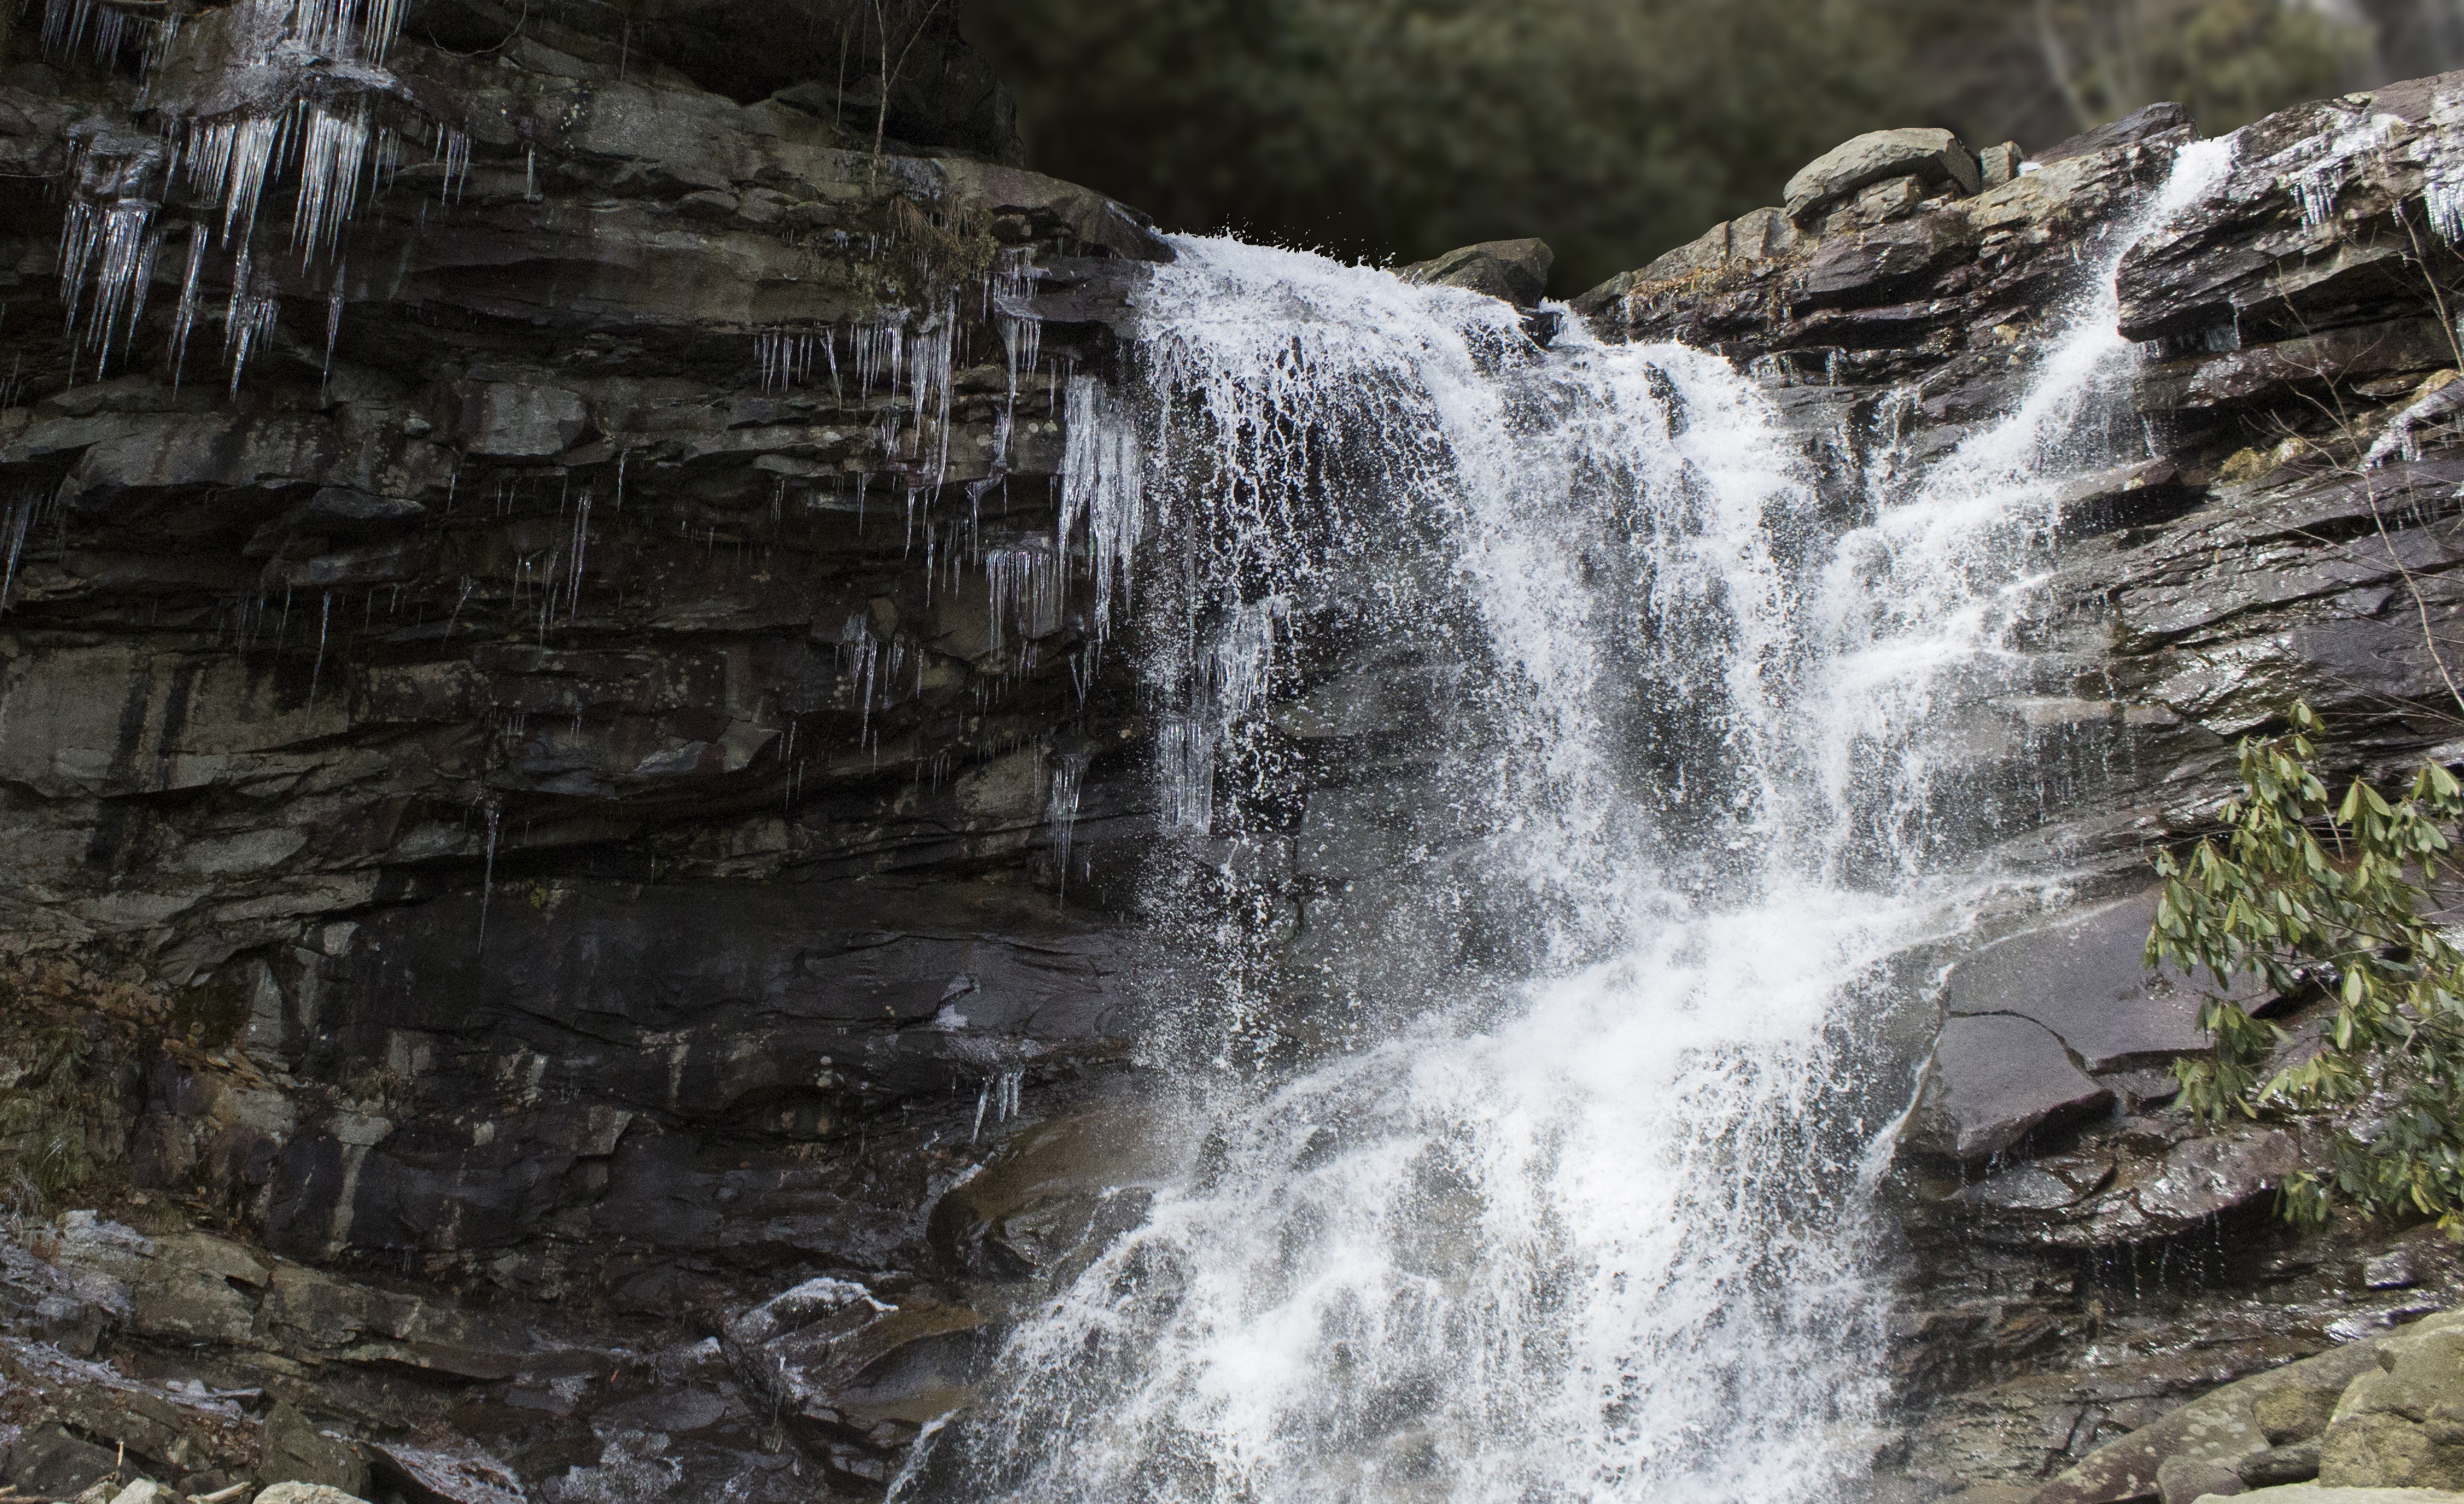
water, waterfall, formation, stream, body of water, ravine, wasserfall, water feature, watercourse